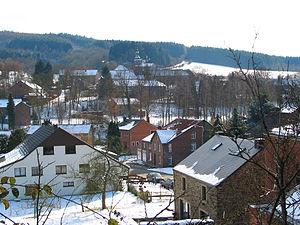
Masbourg (Belgique), le village vu du calvaire de la route d’Ambly.
Masbourg [masbuːʁ] est une section de la commune belge de Nassogne située en Région wallonne dans la province de Luxembourg.